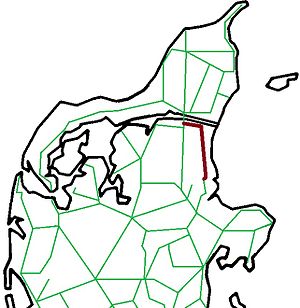
Aalborg-Hadsund Jernbane
Banens placering
Aalborg-Hadsund Jernbane var en privatbane, der 1900-1969 gik mellem Aalborg og Hadsund i det østlige Himmerland. I Aalborg blev den også kaldt "Hadsundbanen", men det navn er ikke entydigt, da det i Randers blev brugt om Randers-Hadsund Jernbane. Kælenavnet "Hadsund-Peter" blev også brugt om begge baner.